Brave Man Standing

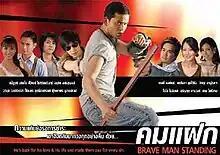
Thai promotional poster

Brave Man Standing, is a Thai action drama lakorn, loosely based on an older Thai film of the same name. The lakorn became the highest rated lakorn in Thai history. It starred Woranut Wongsawan and Nattawut Sakidjai as the leading couple, and also included Cee Siwat and Cheer with Anuchit and Benz P.